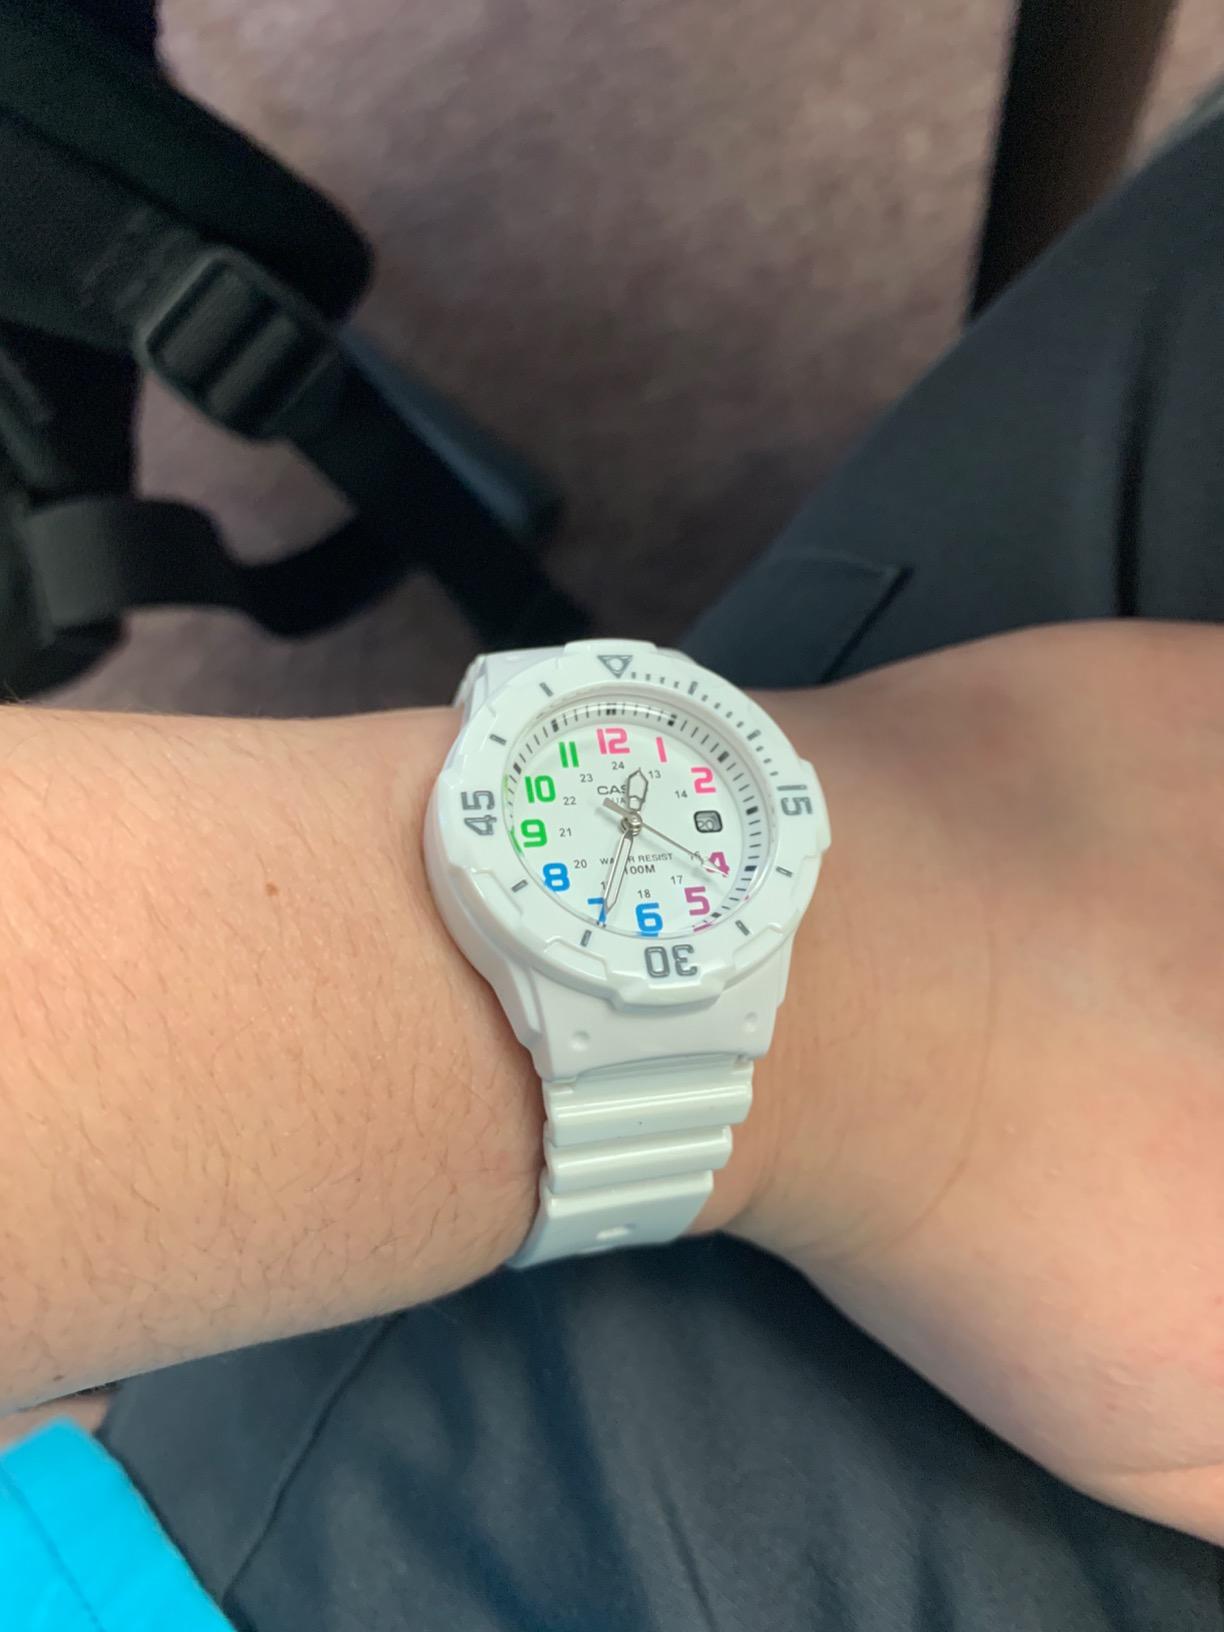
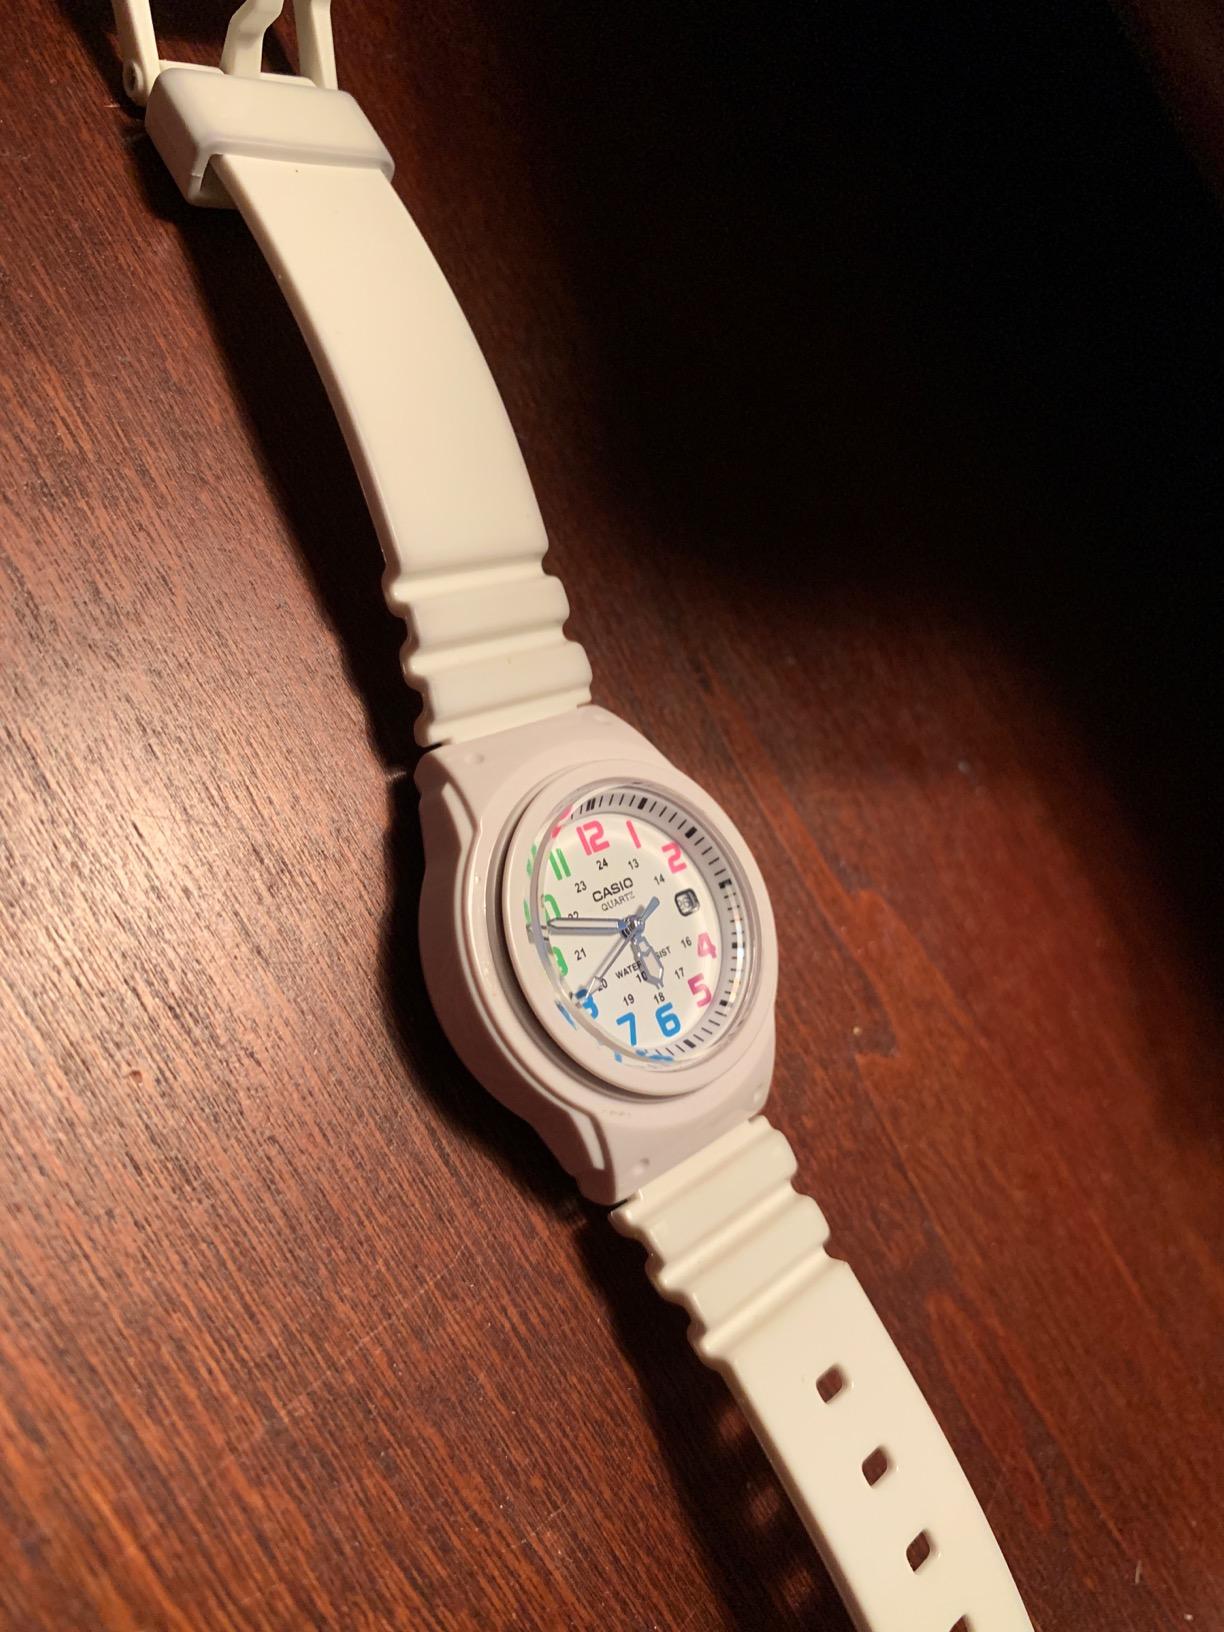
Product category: accessories_watch
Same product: yes